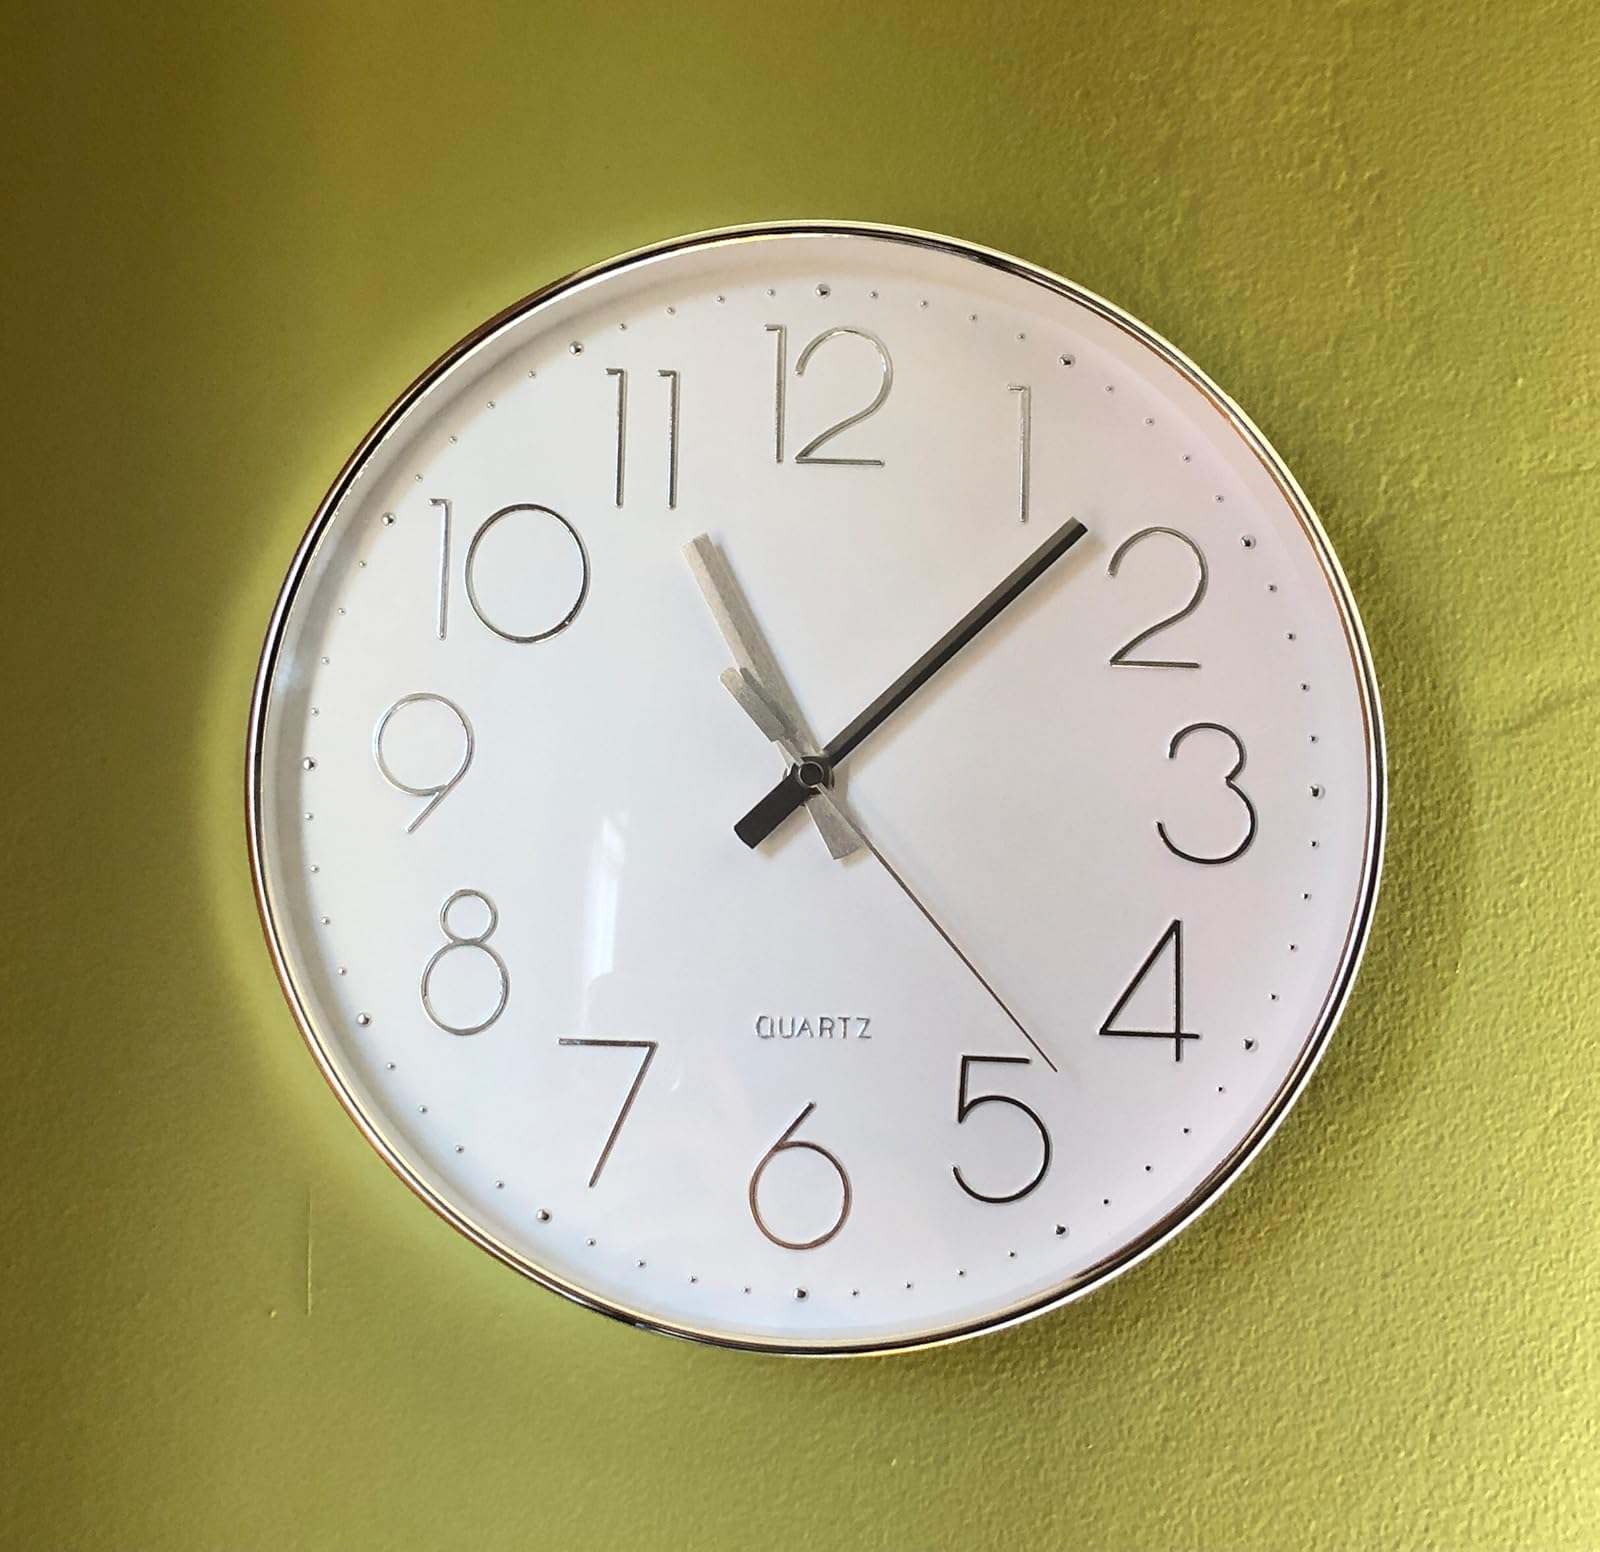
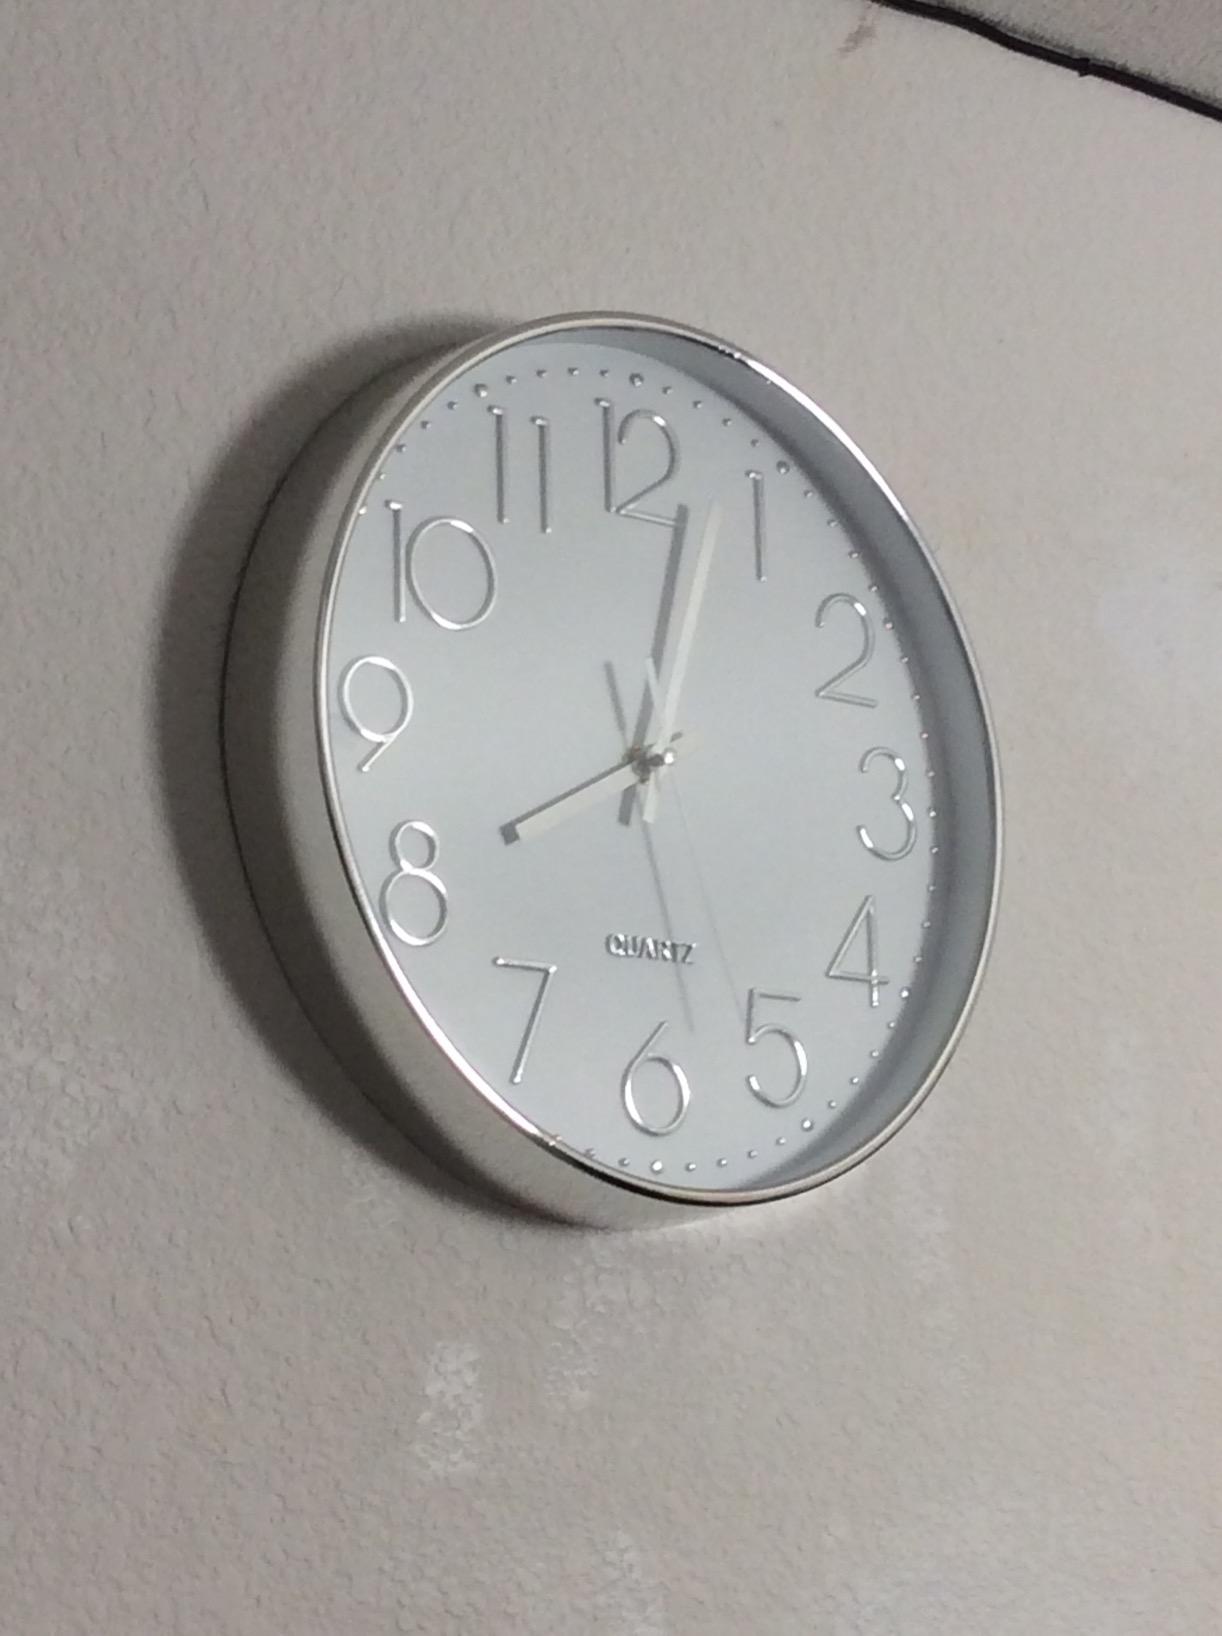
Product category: clock
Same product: yes